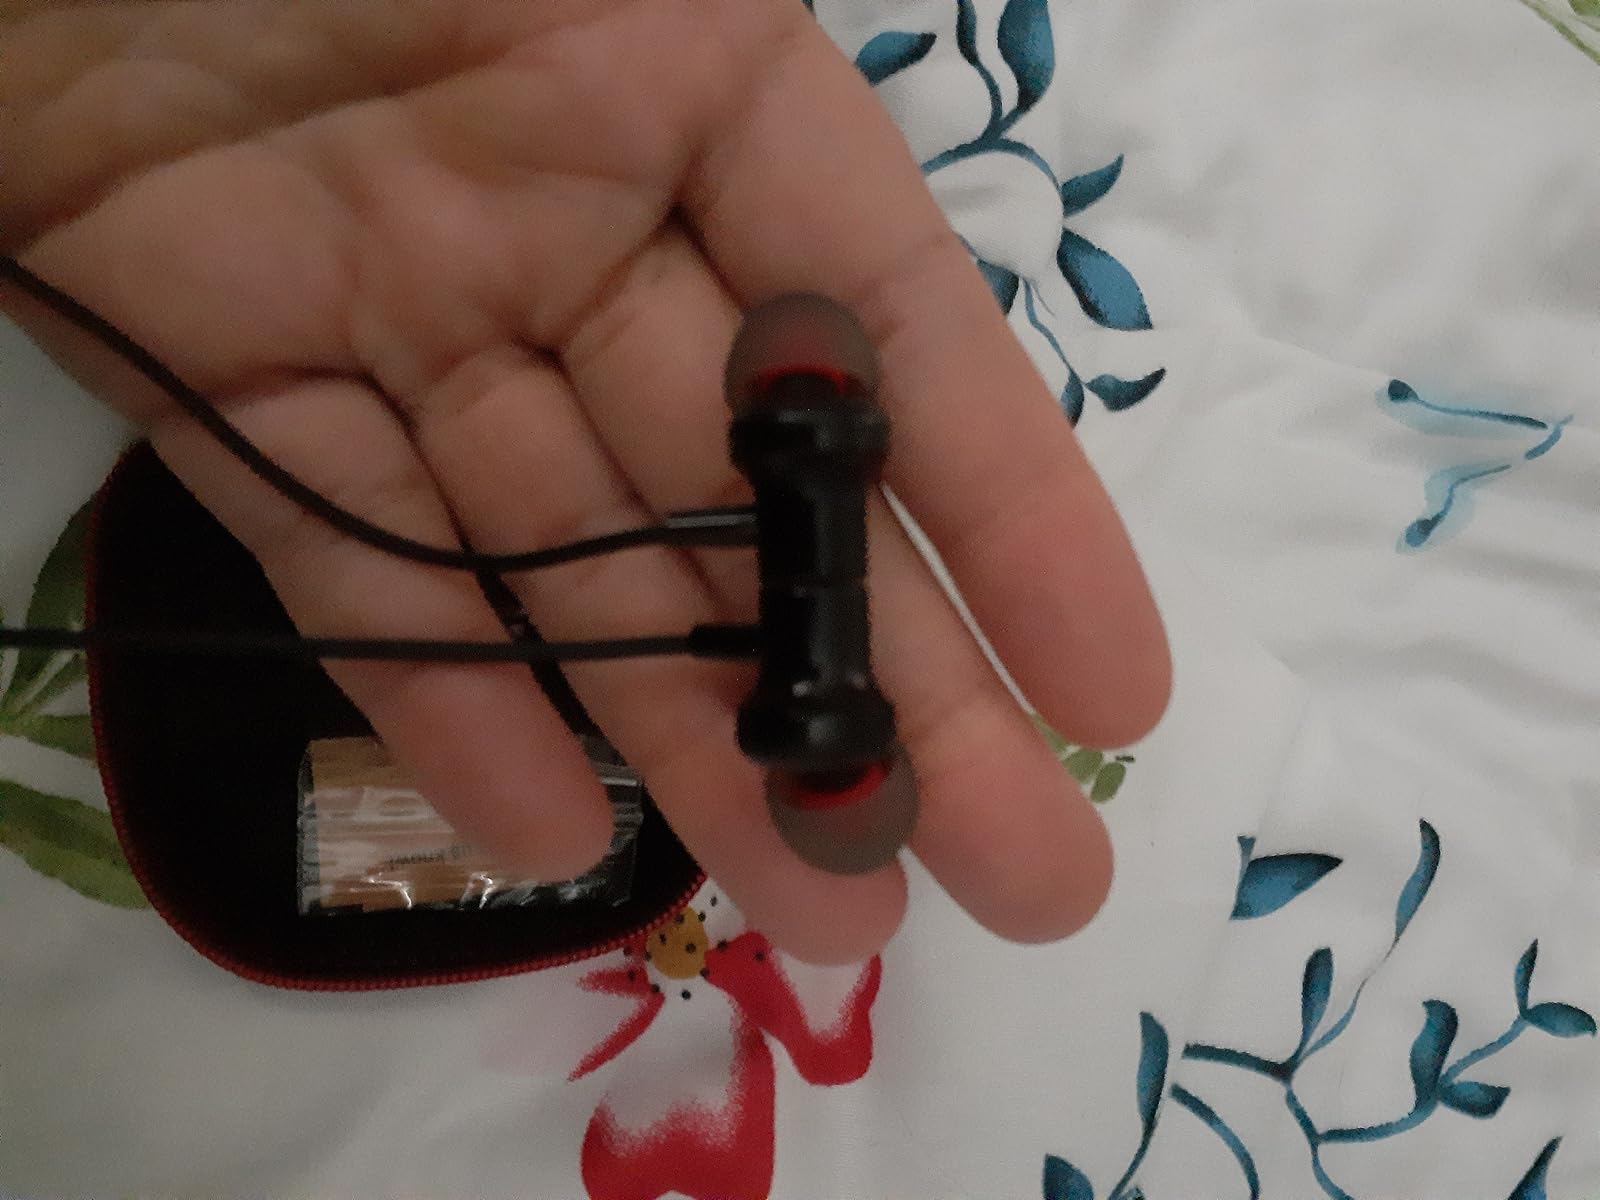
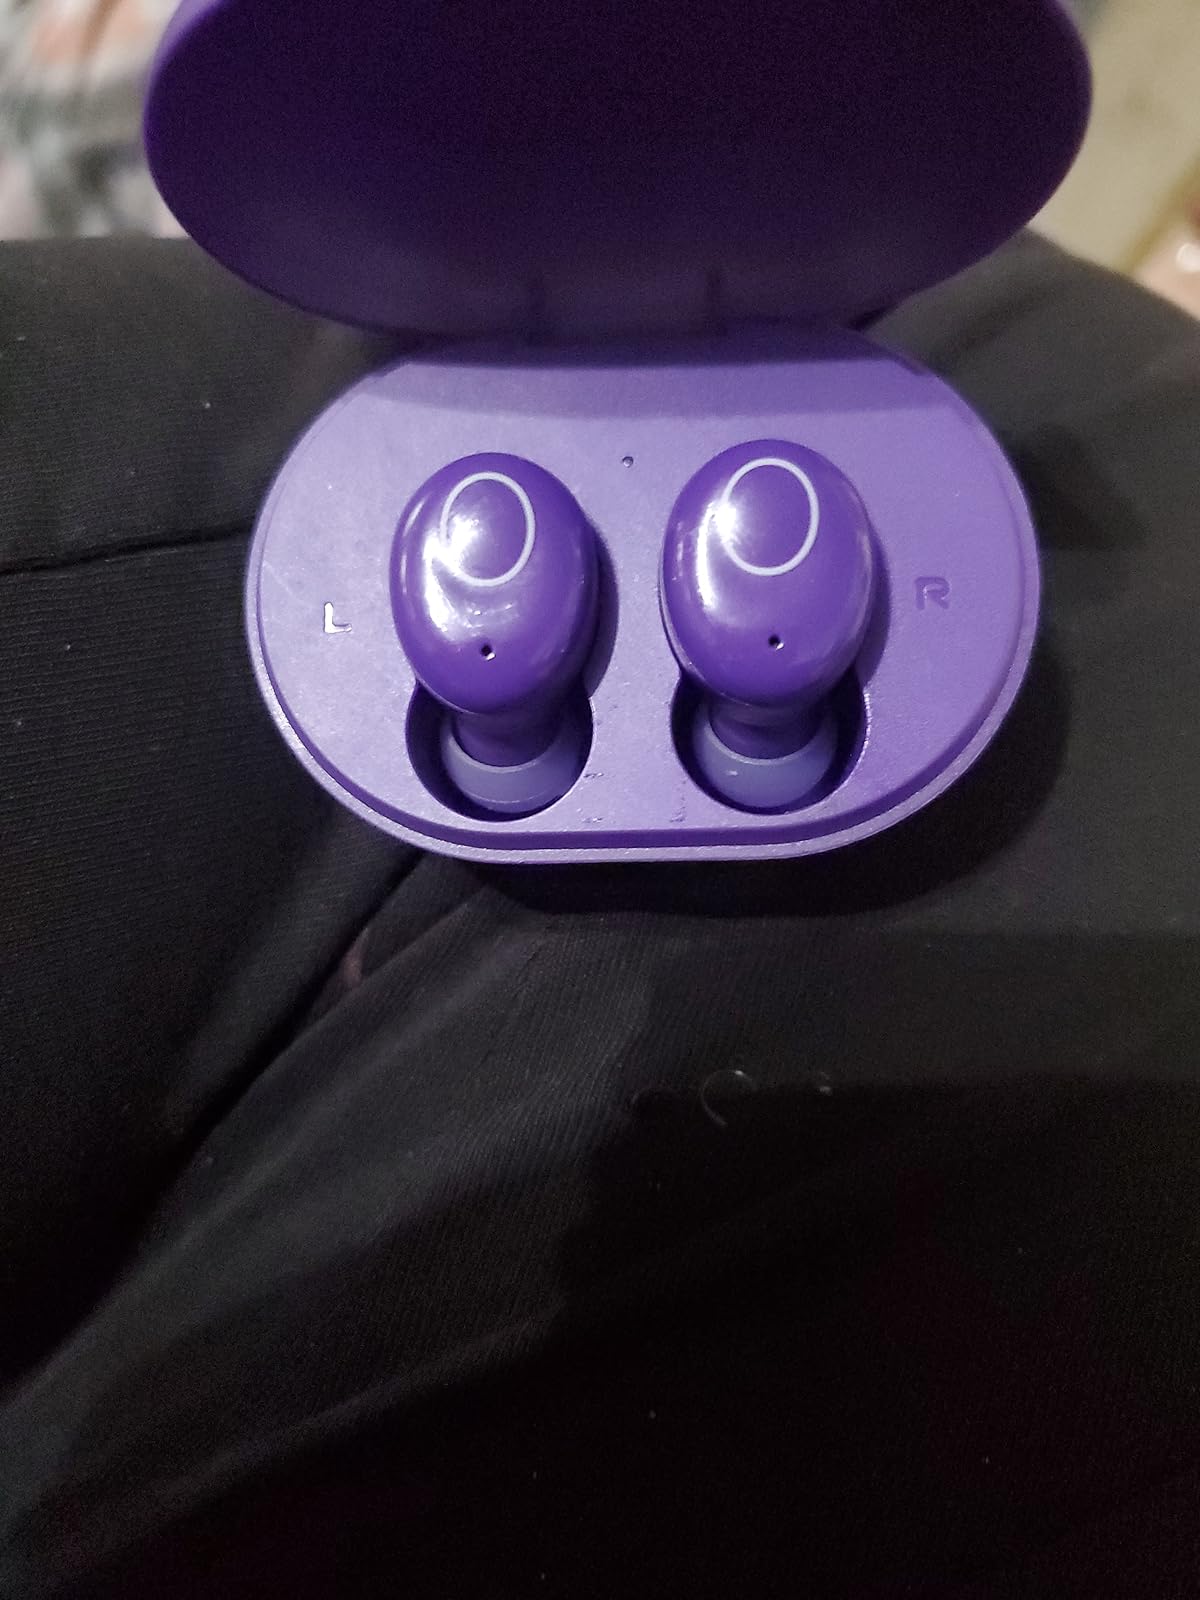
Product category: earbuds
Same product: no